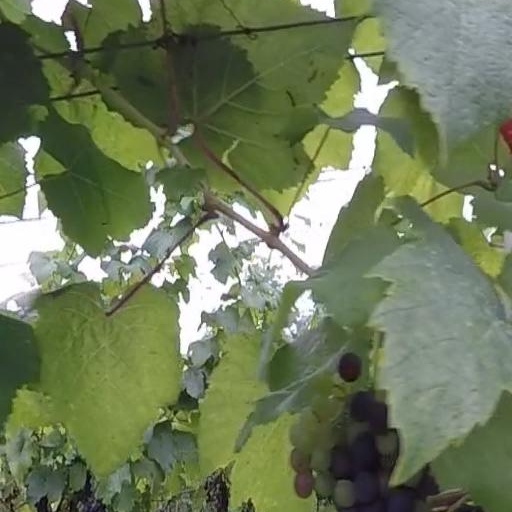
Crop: grape